Massachusetts Senate's Worcester and Middlesex district

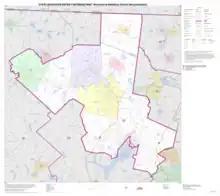
Map of Massachusetts Senate's Worcester and Middlesex district, based on the 2010 United States census.

Massachusetts Senate's Worcester and Middlesex district in the United States is one of 40 legislative districts of the Massachusetts Senate. It covered 0.6% of Middlesex County and 18.7% of Worcester County population in 2010. Democrat John Cronin of Lunenberg has represented the district since 2021.